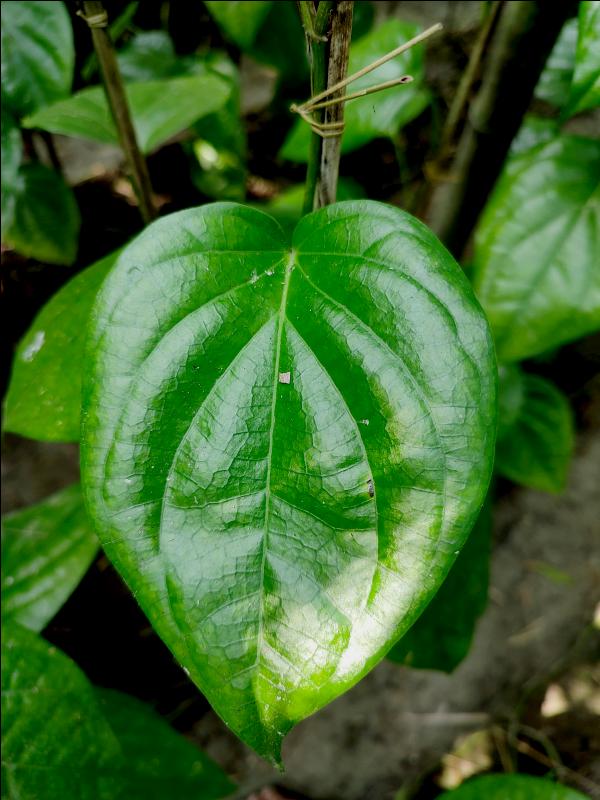
Label: Healthy_Leaf